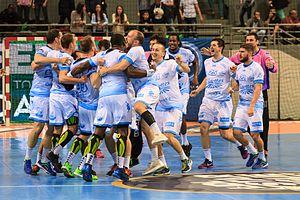
4ème journée de D1, Fenix vs Saran
Le Saran Loiret Handball est un club de handball français. Il est situé à Saran, en banlieue nord-ouest d'Orléans, dans le département du Loiret en région Centre-Val de Loire. Il est distant de quelques kilomètres du club de handball féminin du CJF Fleury Loiret Handball.